Stringer (journalism)

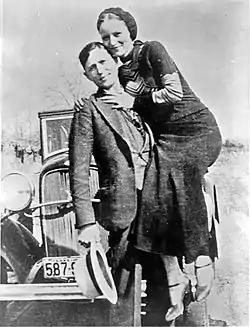
Getty Images credits this photograph of Bonnie and Clyde to "Hulton Archive/Stringer". The Library of Congress version comes from the "New York World-Telegram" & "Sun" collection, which in turn credits the photo to the Associated Press.

In journalism, a stringer is a freelance journalist, photographer, or videographer who contributes reports, photos, or videos to a news organization on an ongoing basis but is paid individually for each piece of published or broadcast work.